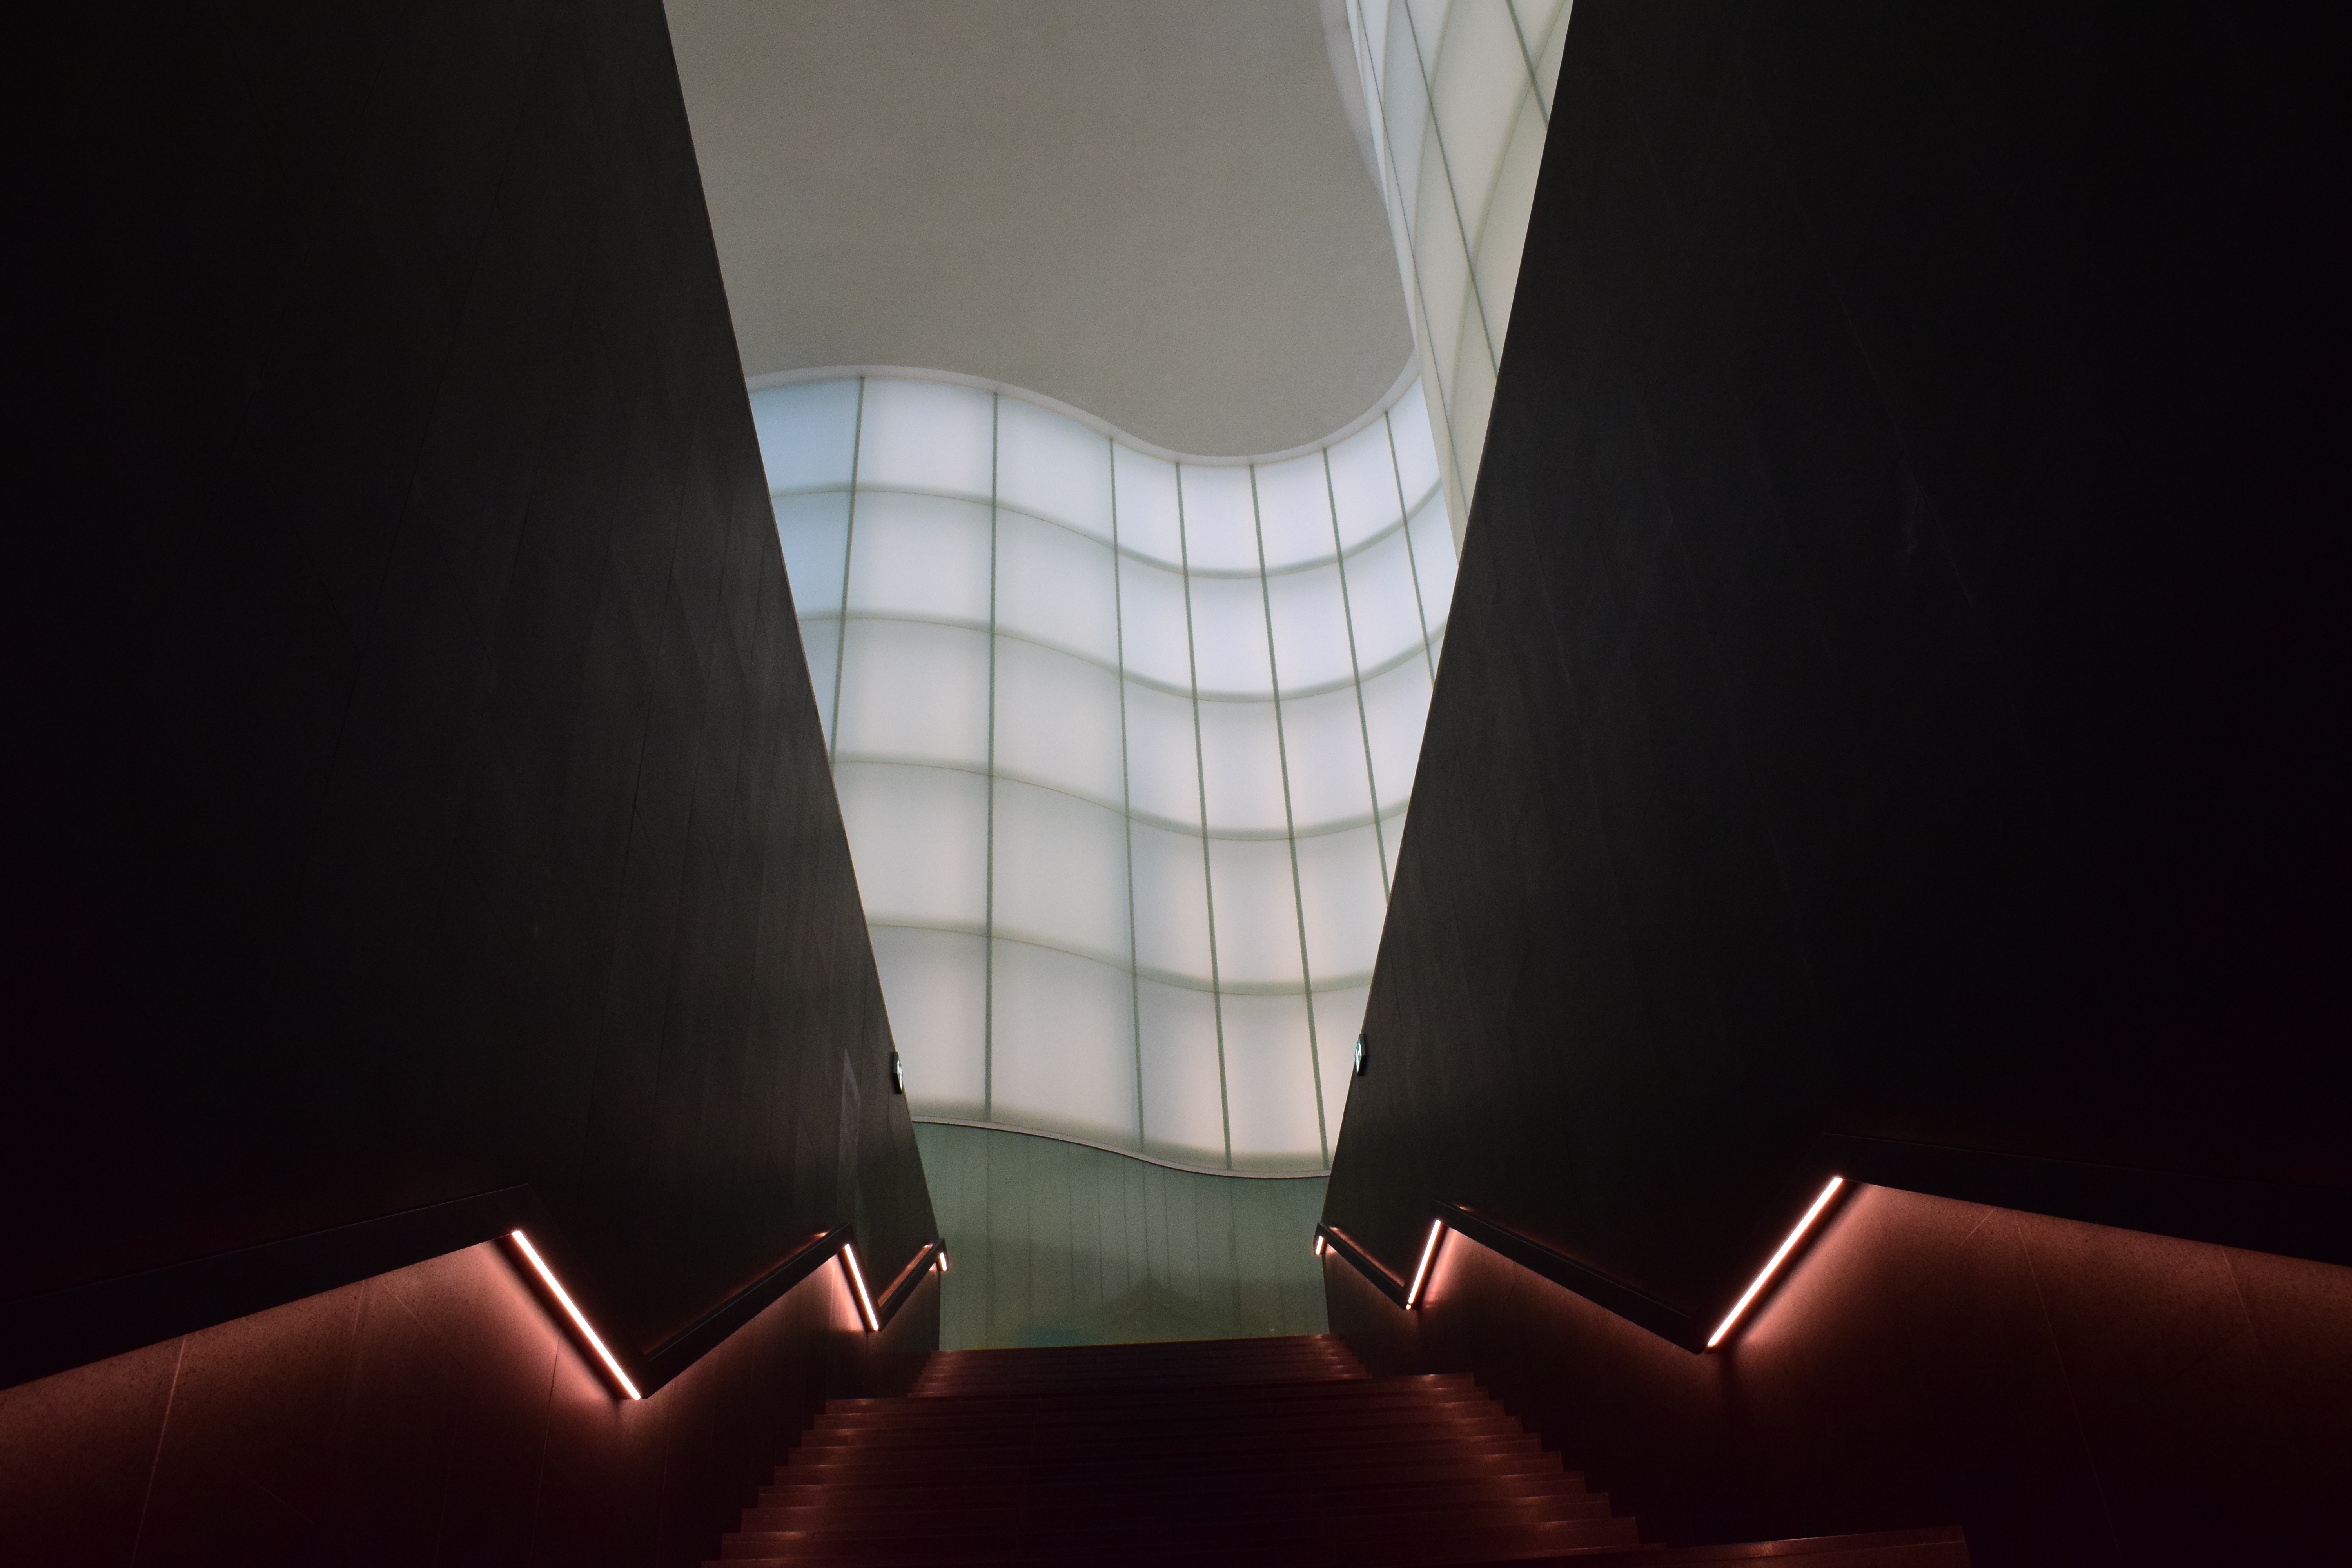
light, architecture, white, sunlight, ceiling, color, shadow, darkness, black, lighting, interior design, design, symmetry, image, shape, screenshot, computer wallpaper, window covering